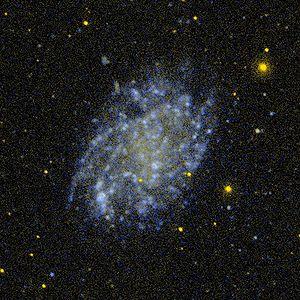
NGC 45 est une galaxie spiralemagellanique située dans la constellation de la Baleine à environ 21 millions d'années-lumière de la Voie lactée. Elle a été découverte par l'astronome britannique John Herschel en 1835.